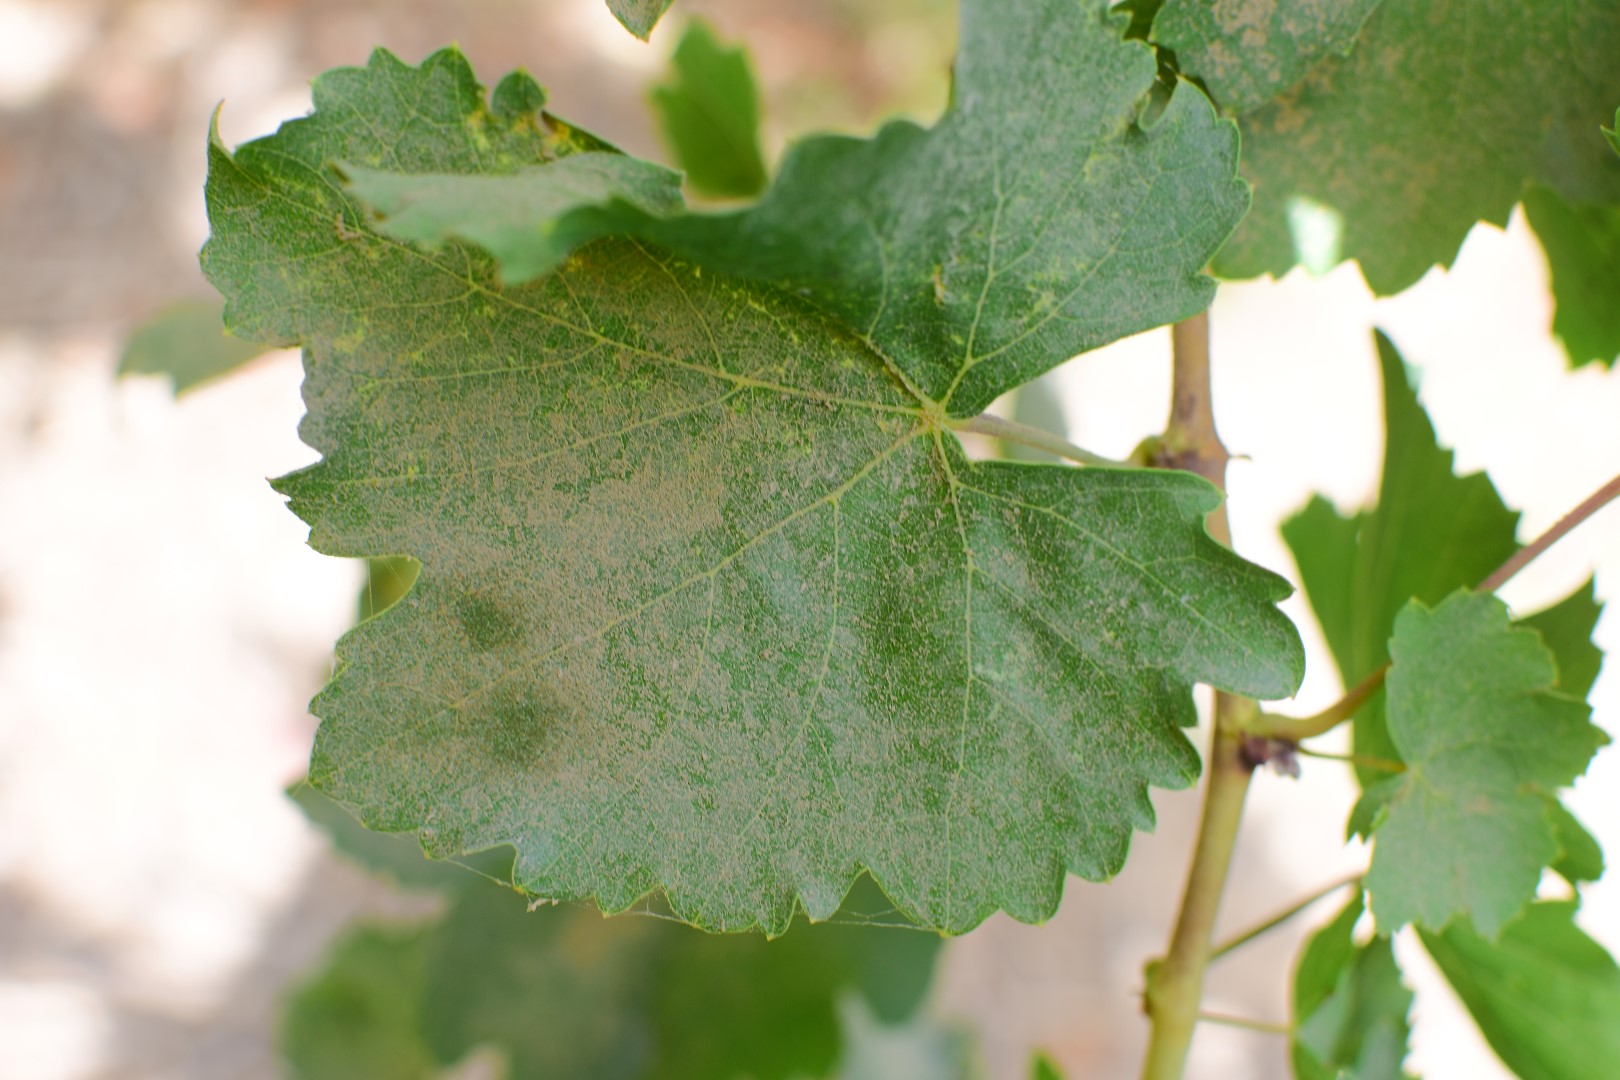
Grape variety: Thompson Seedless